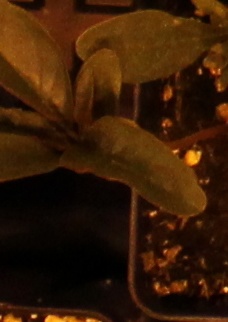
Label: Waterhemp